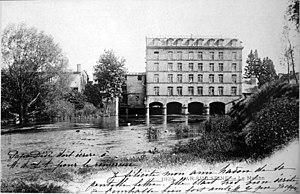
sur une vue ancienne.
La minoterie Charrier, aussi appelée moulin de Bar-sur-Seine, est une ancienne minoterie située sur un bras de la Seine à Bar-sur-Seine dans l’Aube, en France. Construite à l’emplacement d’un moulin d’origine ancienne, la minoterie à pans de bois du milieu du XIXᵉ siècle est la dernière de ce type de grands moulins ayant existé dans la région. Abandonnée durant de longues années, son état de dégradation avancée fait qu’elle est considérée « Patrimoine en péril » en 2019.